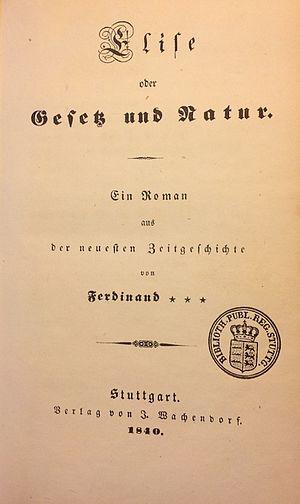
Frédéric Ferdinand Braun, né le 5 février 1812 à Strasbourg et mort le 17 juin 1854 à Paris, est un poète, écrivain, critique musical et professeur d'allemand français.